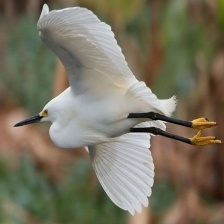
Species: SNOWY EGRET
Scientific name: EGRETTA THULA